Indian wine

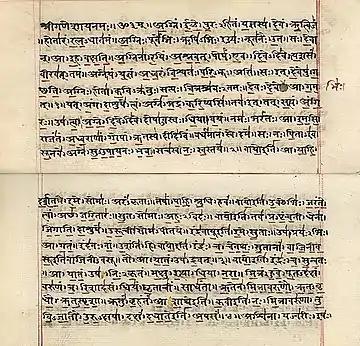
A 19th century reproduction of the Rigveda.

Regarding the first wines of India, historians believe that these early plantings were used mostly for table grapes or grape juice rather than the production of an alcoholic beverage. During the Vedic period of the 2nd and 1st millennia, the tribes of the region were known for their indulgence in intoxicating drink and it seems probable that wine was a current beverage. The religious text of the "Vedas" mentions at least one alcoholic drink that may have been wine related -"sura" which seems to have been a type of rice wine that was fermented with honey. The first known mention of grape-based wines was in the late 4th century BC writings of Chanakya, who was the chief minister of Mauryan Emperor Chandragupta Maurya. In his writings, Chanakya condemns the use of alcohol while chronicling the emperor and his court's frequent indulgence of a style of grape wine known as "Madhu".